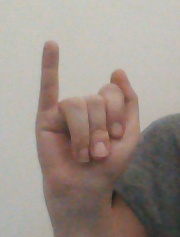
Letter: meem